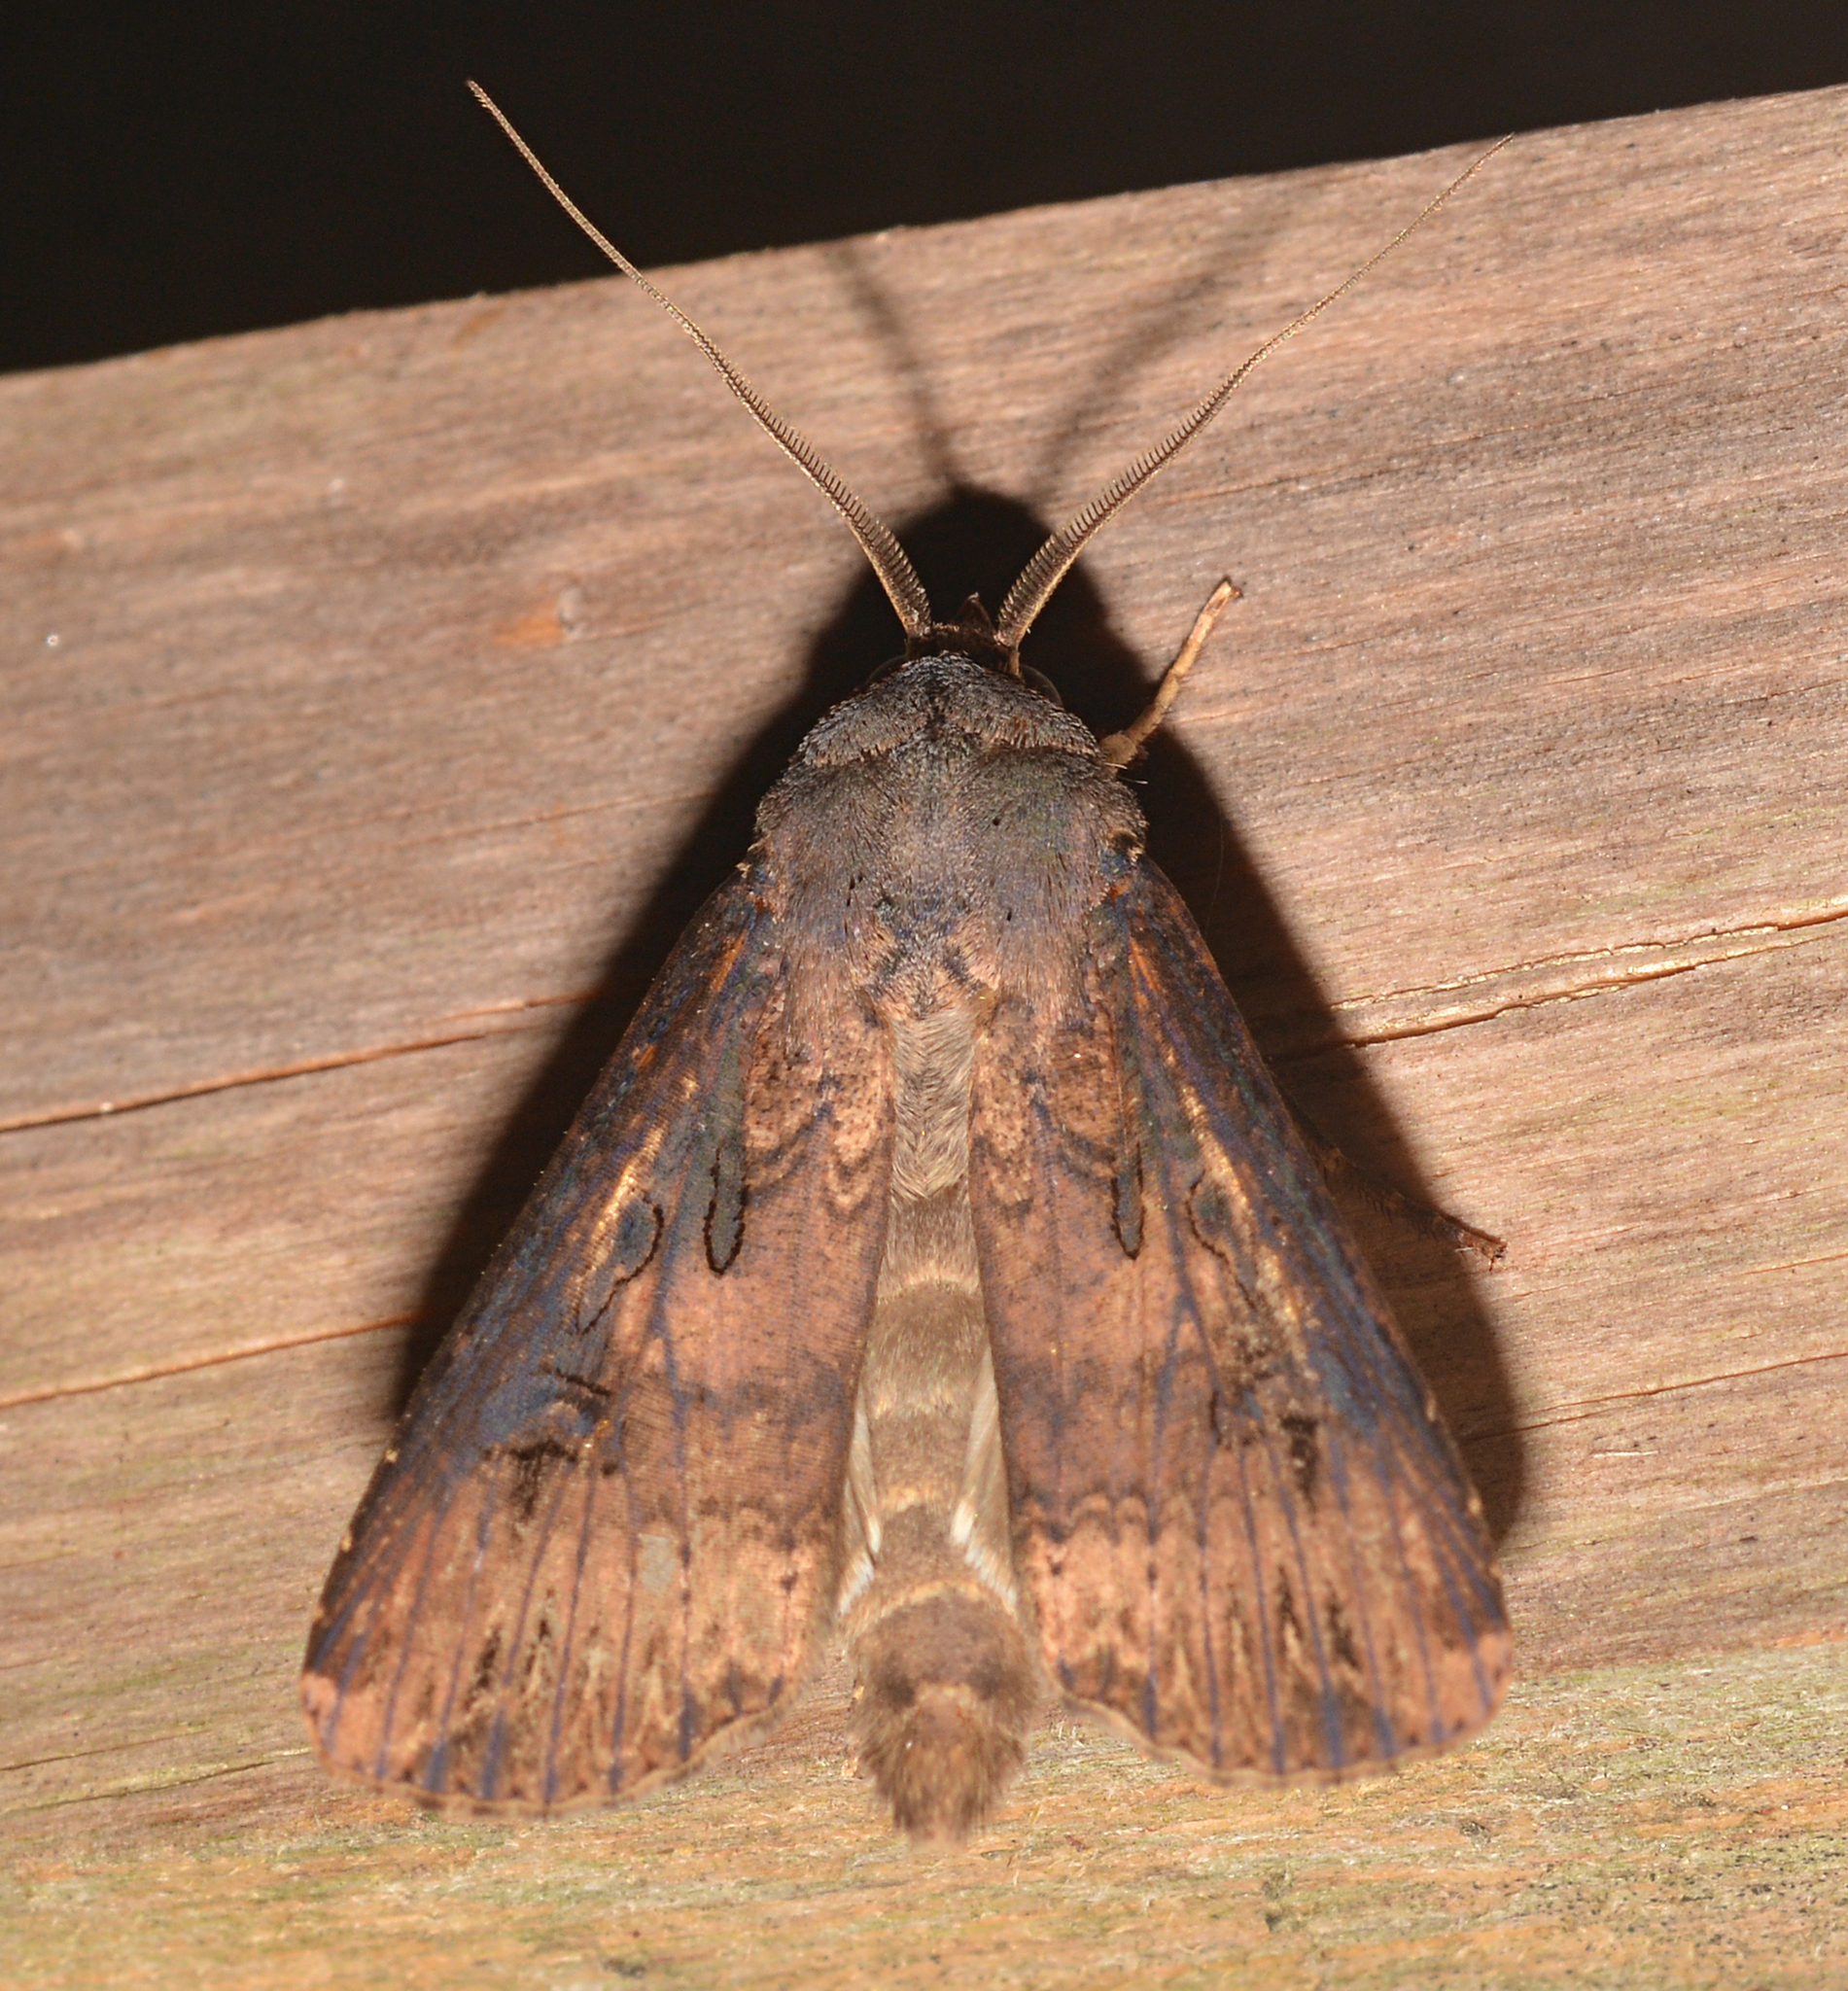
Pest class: cutworms